Arthur Zarden

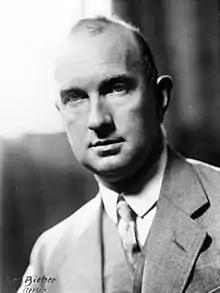
Arthur Zarden

Arthur Heinrich Ludwig Zarden (27 April 1885 in Hamburg – 18 January 1944 in Berlin) was a leading personality in German tax legislation and for a short time State Secretary in the Reich Finance Ministry.